Huilo-Huilo Biological Reserve

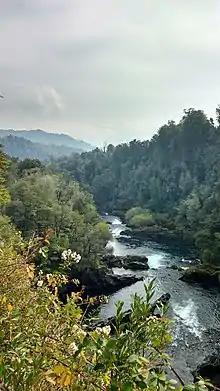
Falls at Huilo-Huilo

Huilo-Huilo Biological Reserve is a private for profit natural reserve and ecotourism area in southern Chile. It is by the community of Neltume along the international road to Hua Hum Pass near the border to Argentina. The reserve has unique hotels, including Montana Mágica, the Nothofagus hotel, cabins, and a lodge for backpackers. The grounds also include a brewery, various animal habitats, a funicular, and many miles of trails. The reserve includes many waterfalls and the eastern slopes of Mocho-Choshuenco, a glacial compound stratovolcano.